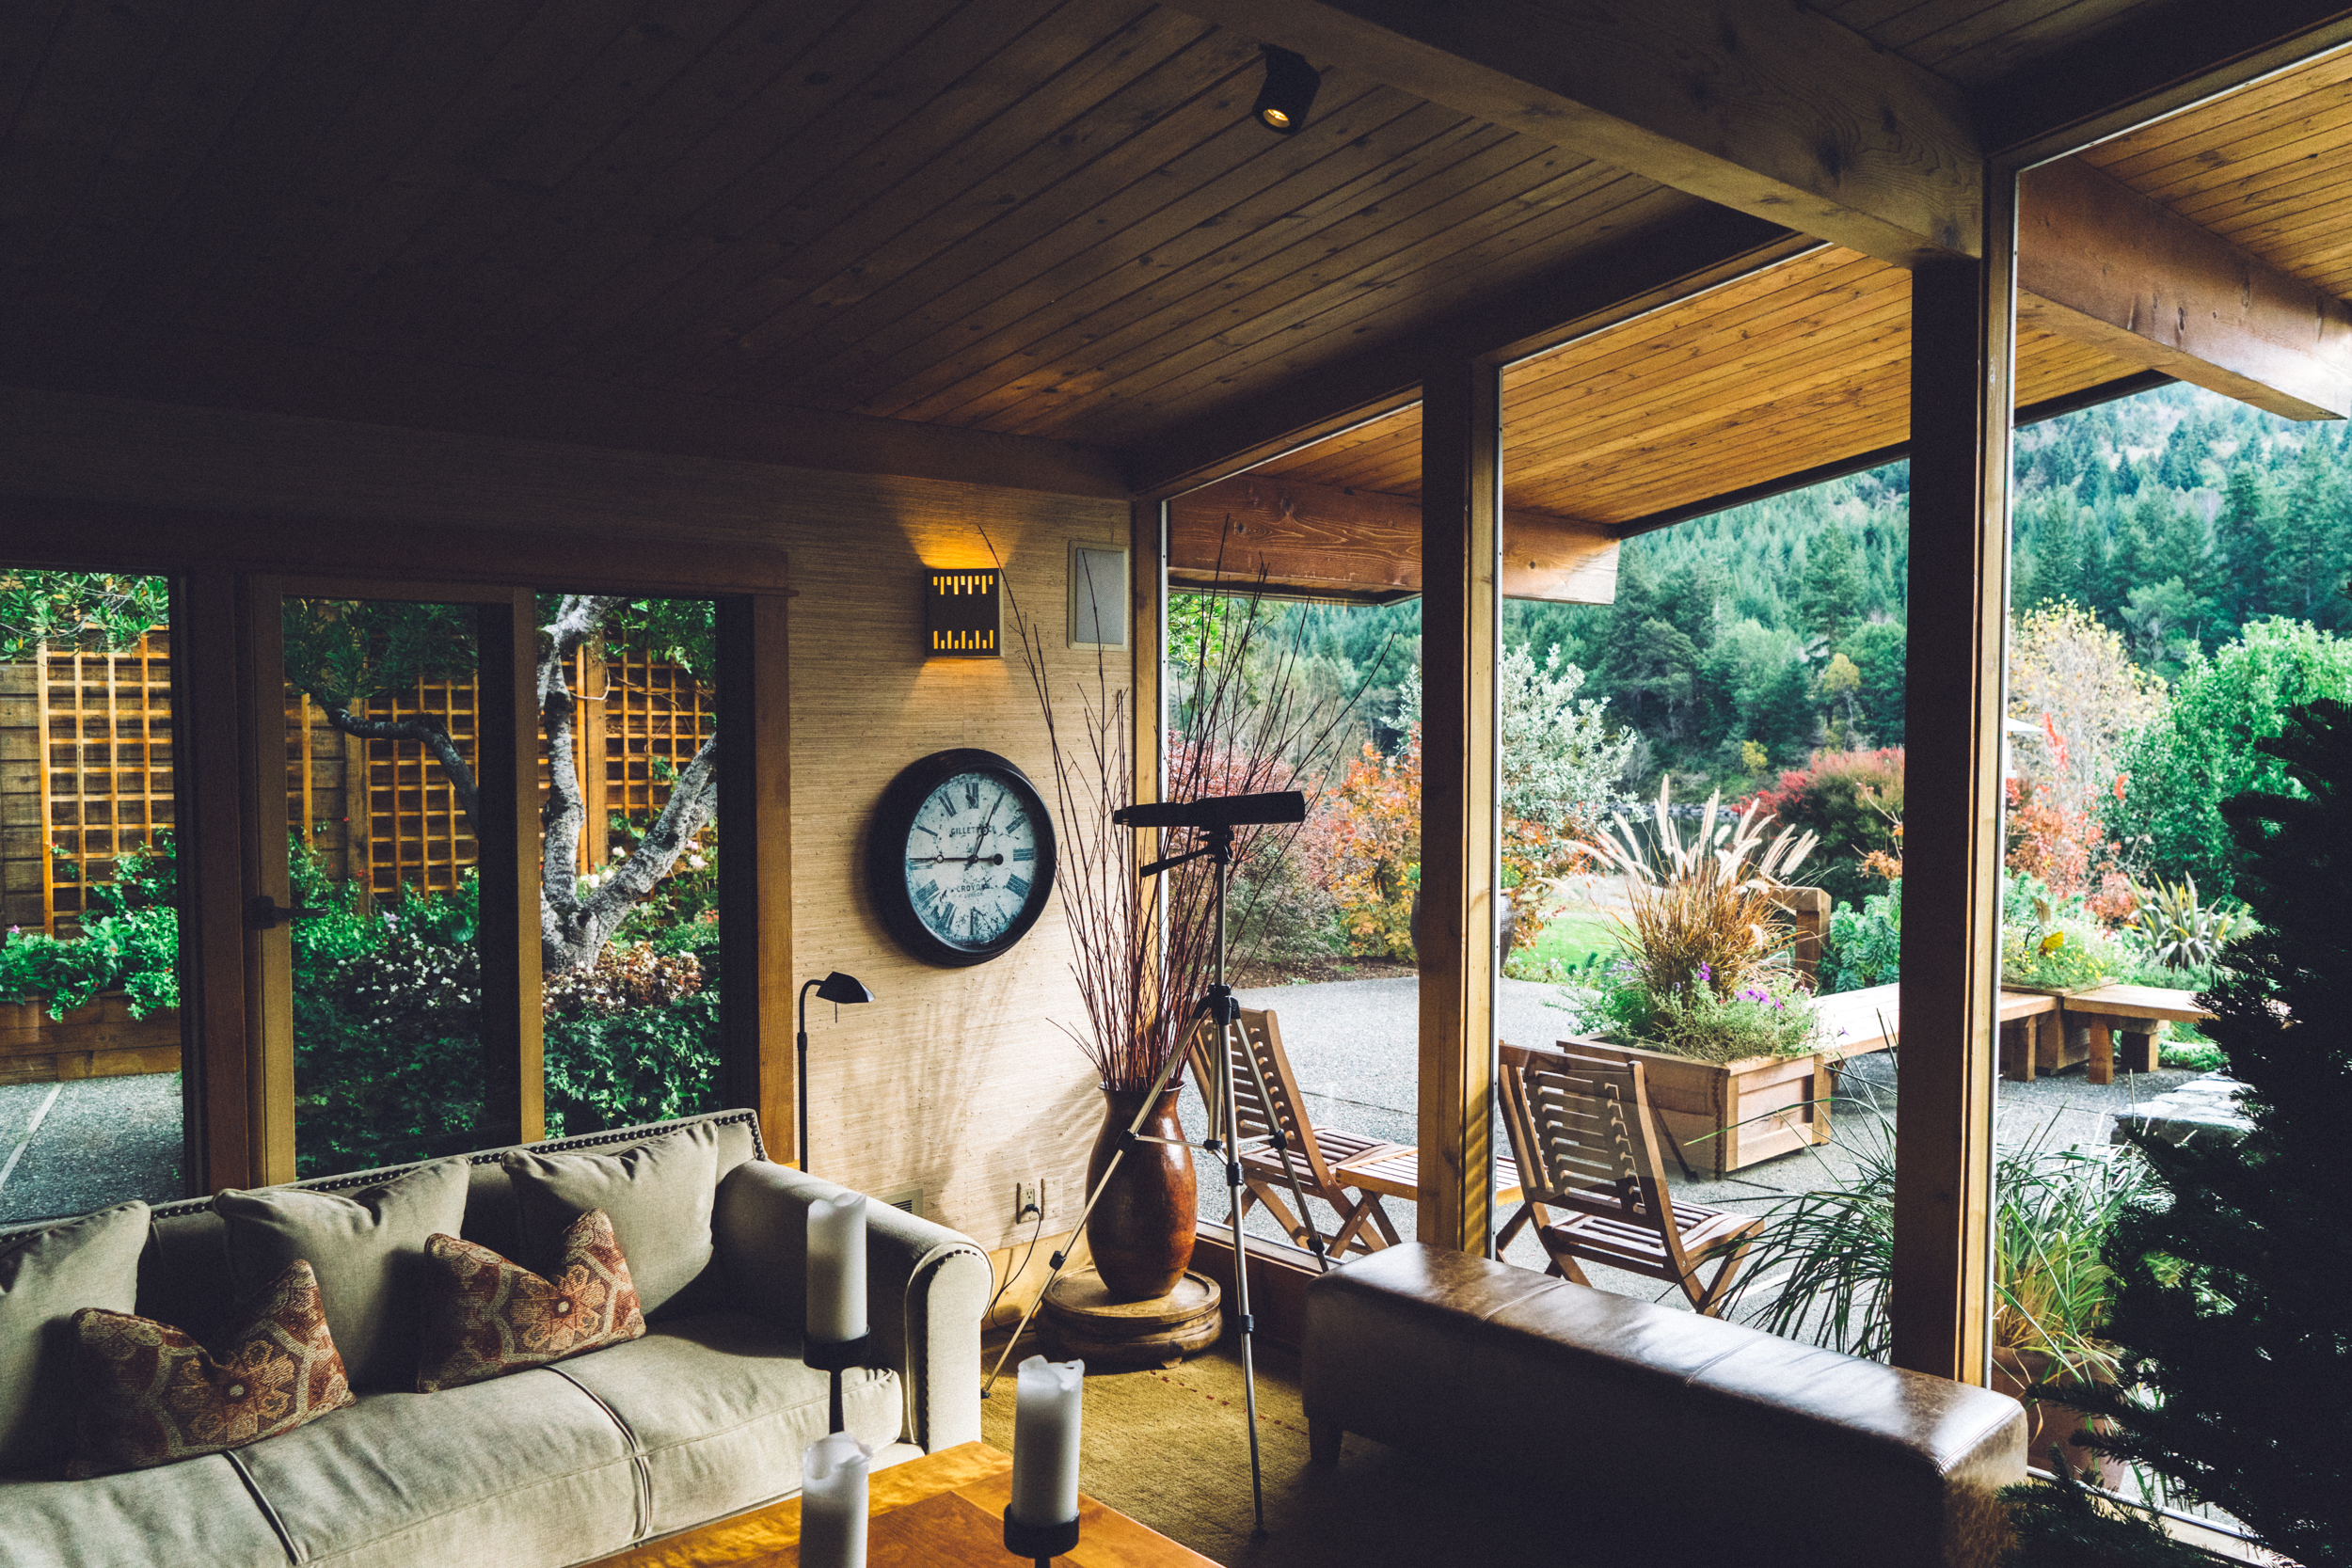
architecture, wood, villa, house, seat, window, view, restaurant, home, porch, vacation, travel, cottage, backyard, property, living room, furniture, room, sofa, interior design, indoors, luxury, resort, daylight, farmhouse, estate, contemporary, real estate, glass panels